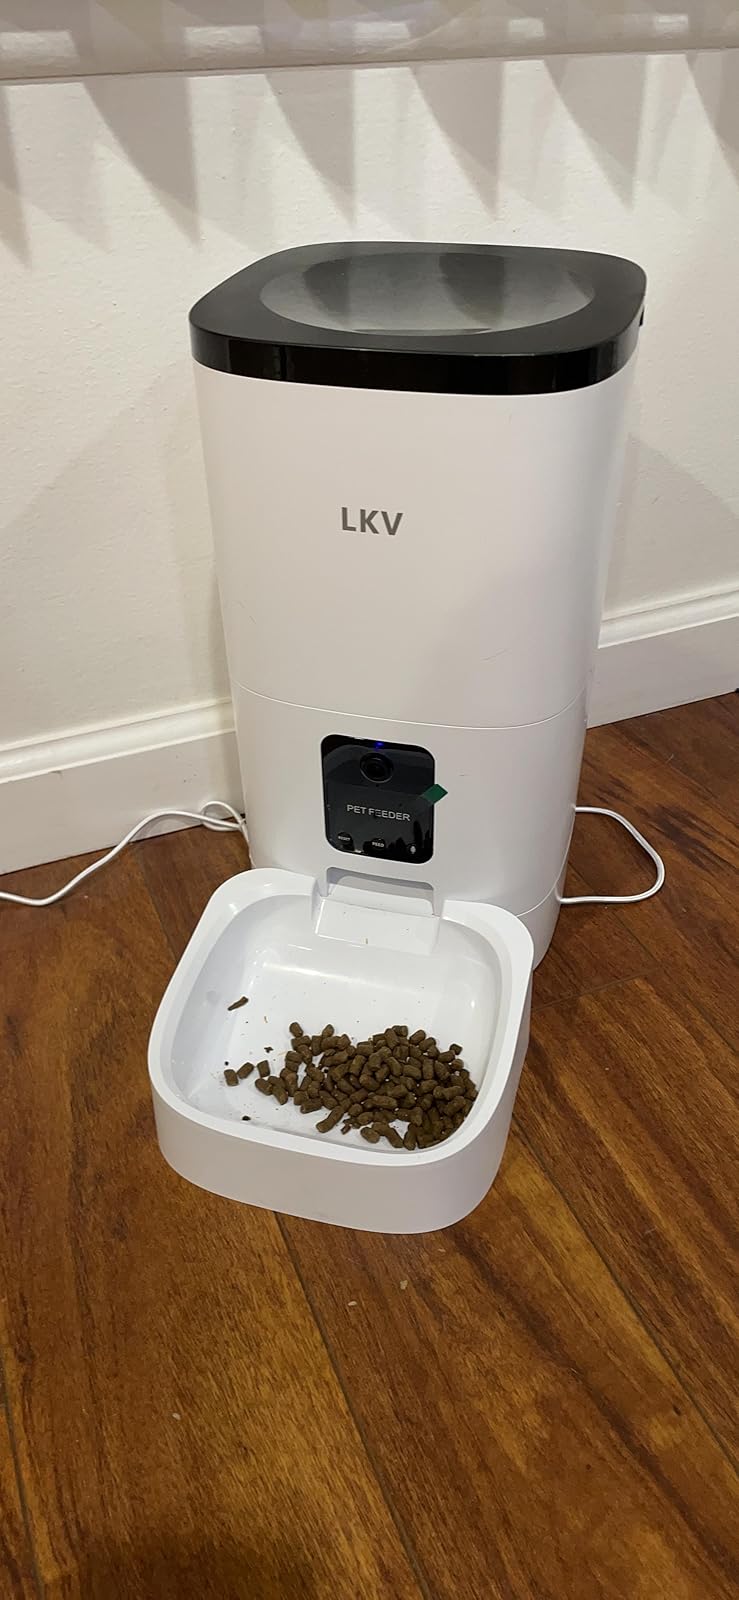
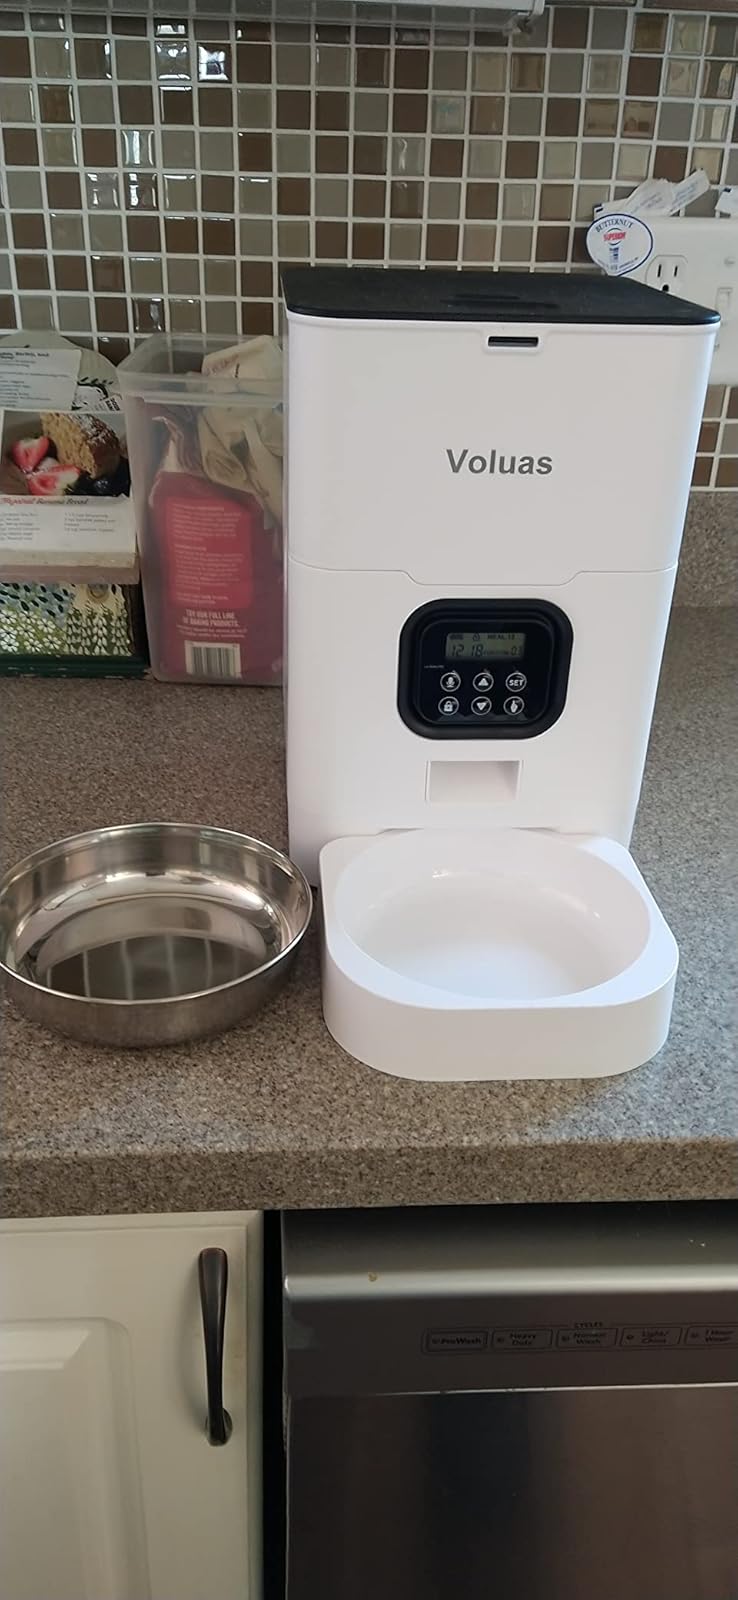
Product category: items_feeder
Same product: no